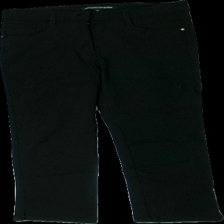
View: front
Type: Trousers
Category: Ladies
Brand: Not in the list
Brand text on label: First Class Collection
Colors: Black
Material: 70% viscose, 25% polyamide, 5% elastane
Cut: Regular, Tight
Size: 34
Season: All
Price range: 50-100
Recommended usage: Reuse